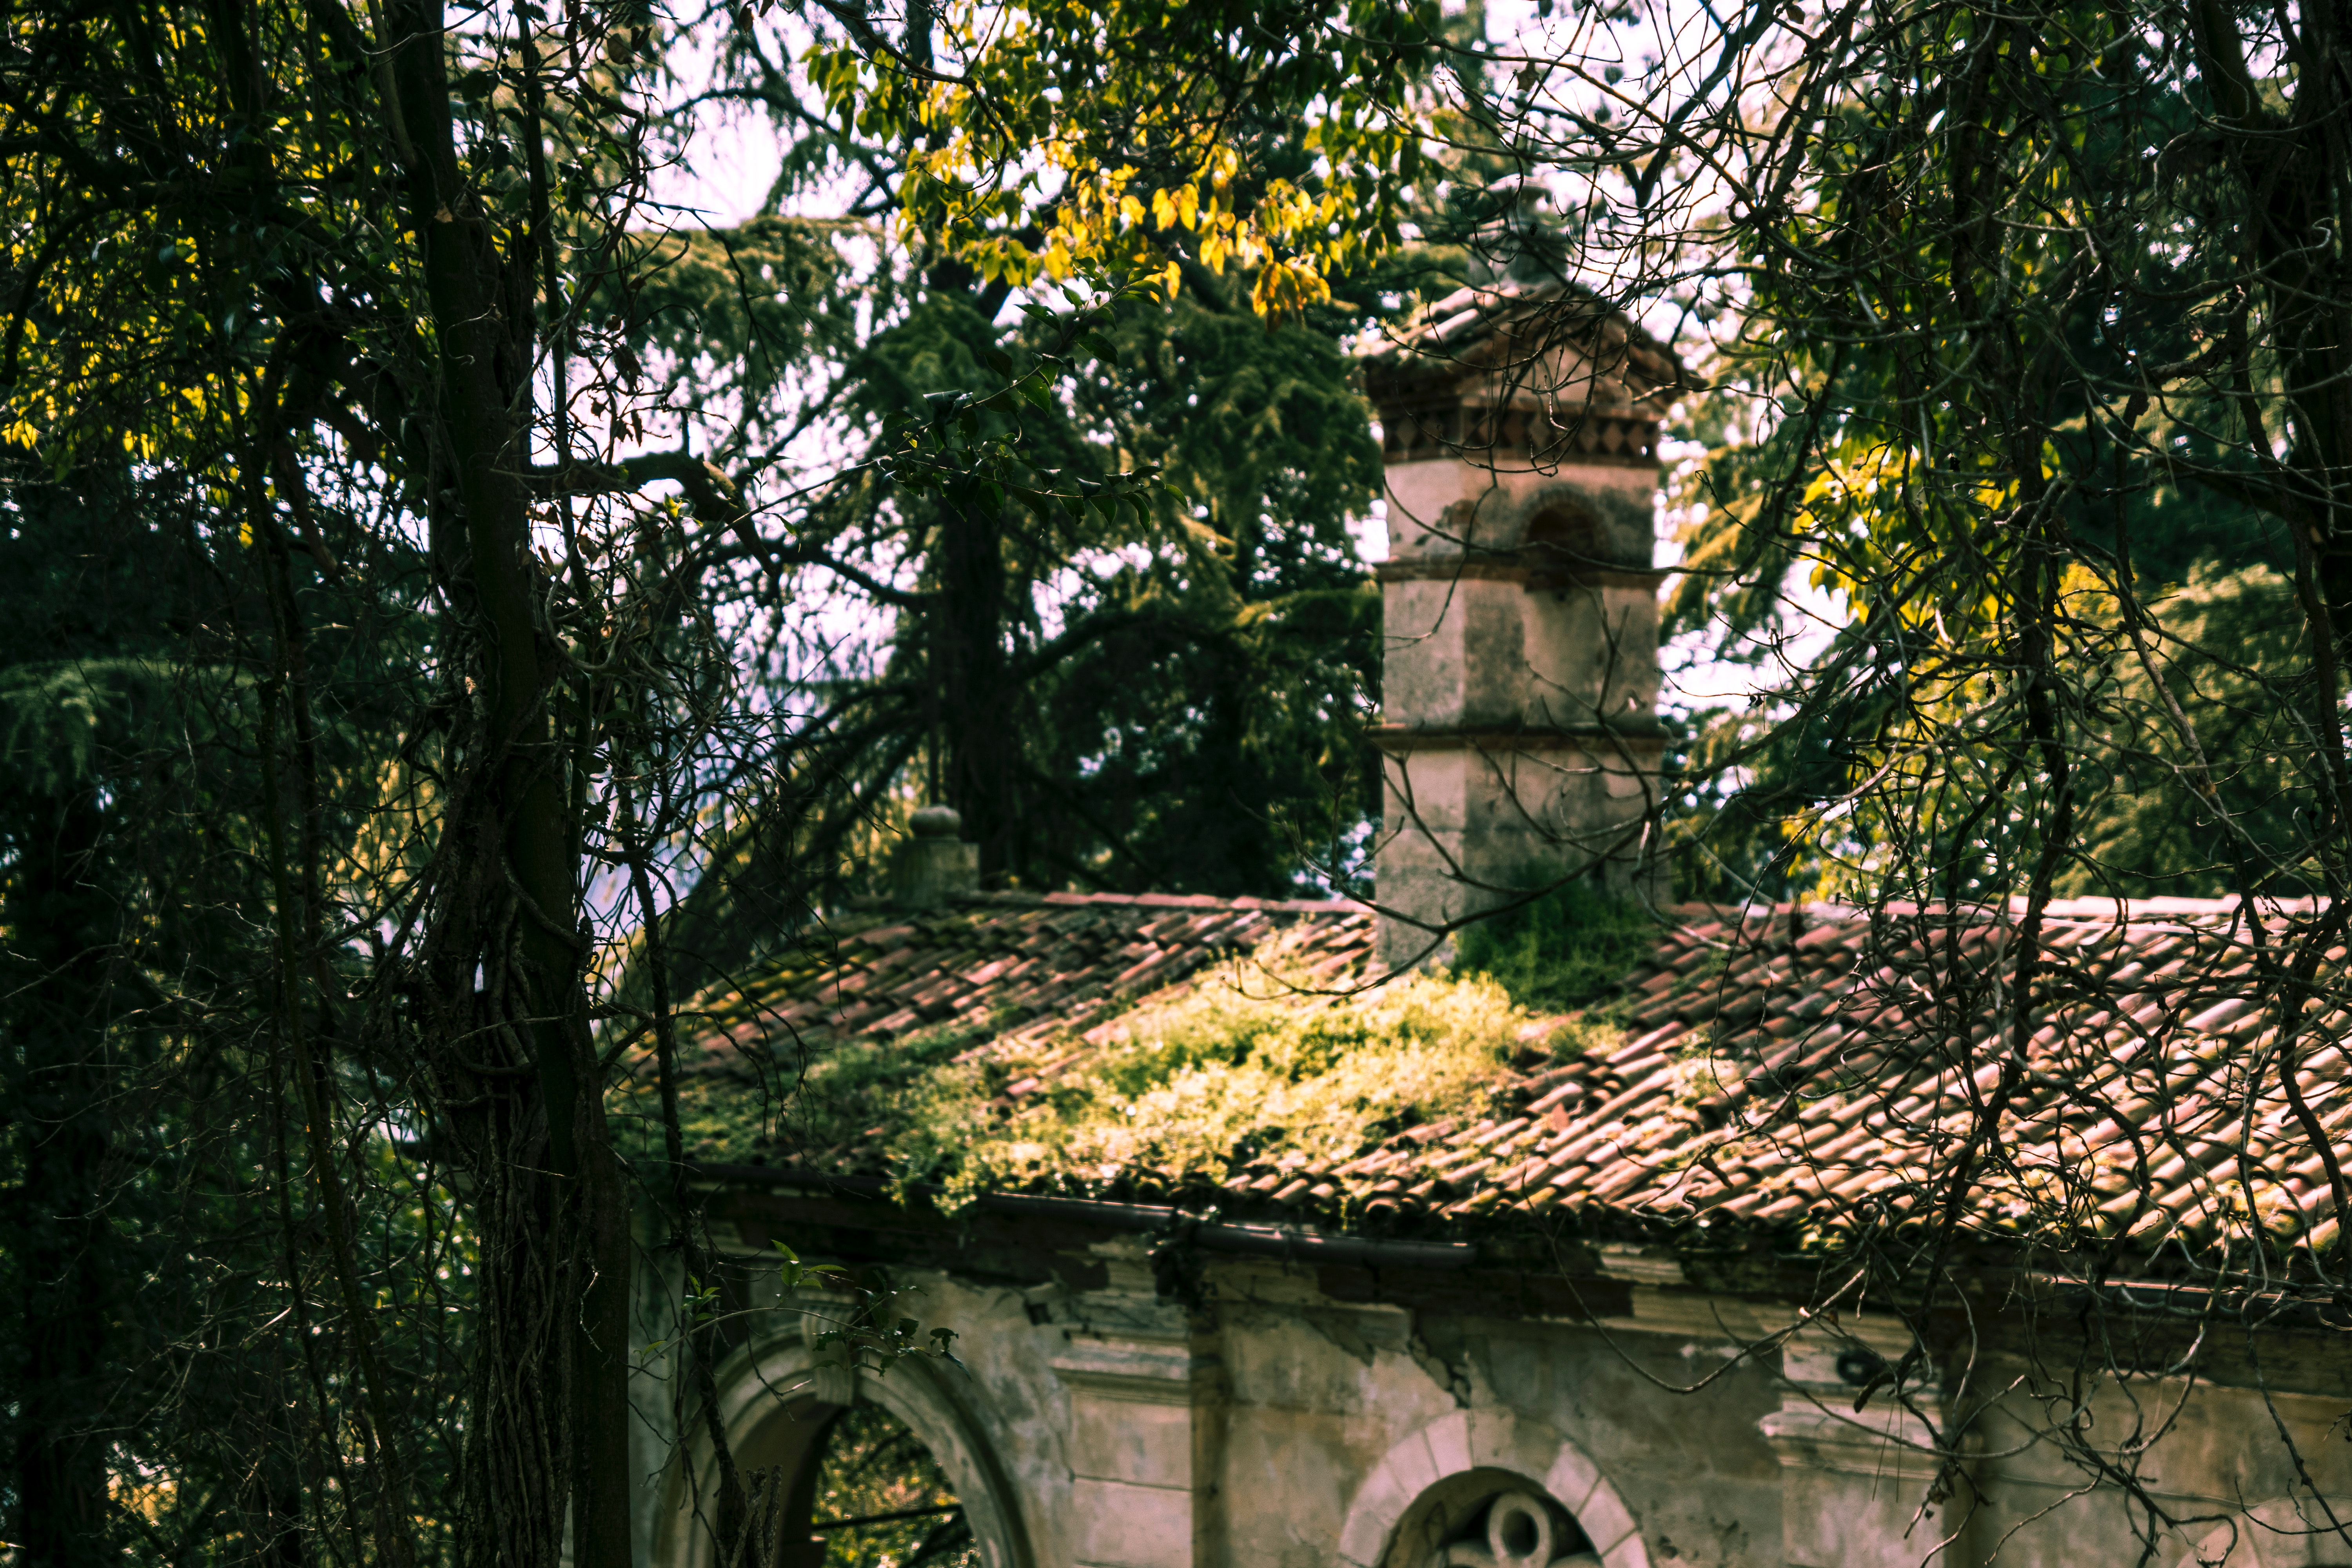
tree, leaf, architecture, sky, woody plant, botany, branch, plant, sunlight, building, autumn, roof, forest, house, arch, estate, window, historic site, park, ruins, history, church, city, tourism